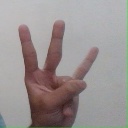
अक्षर: क्ष